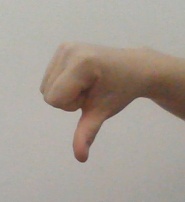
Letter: waw